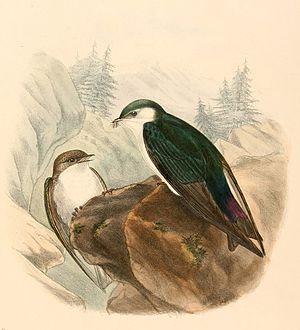
«